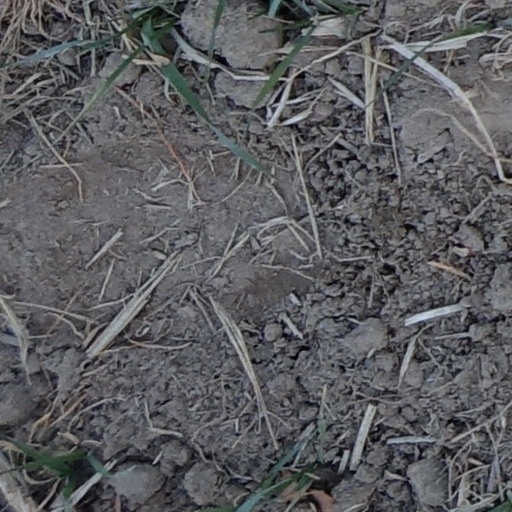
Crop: wheat